Stormwater

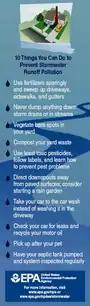
EPA public education graphic

In the United States, the Environmental Protection Agency (EPA) is charged with regulating stormwater pursuant to the Clean Water Act (CWA). The goal of the CWA is to restore all "Waters of the United States" to their "fishable" and "swimmable" conditions. Point source discharges, which originate mostly from municipal wastewater (sewage) and industrial wastewater discharges, have been regulated since enactment of the CWA in 1972. Pollutant loadings from these sources are tightly controlled through the issuance of National Pollution Discharge Elimination System (NPDES) permits. However, despite these controls, thousands of water bodies in the U.S. remain classified as "impaired," meaning that they contain pollutants at levels higher than is considered safe by EPA for the intended beneficial uses of the water. Much of this impairment is due to polluted runoff, generally in urbanized watersheds (in other US watersheds, agricultural pollution is a major source).